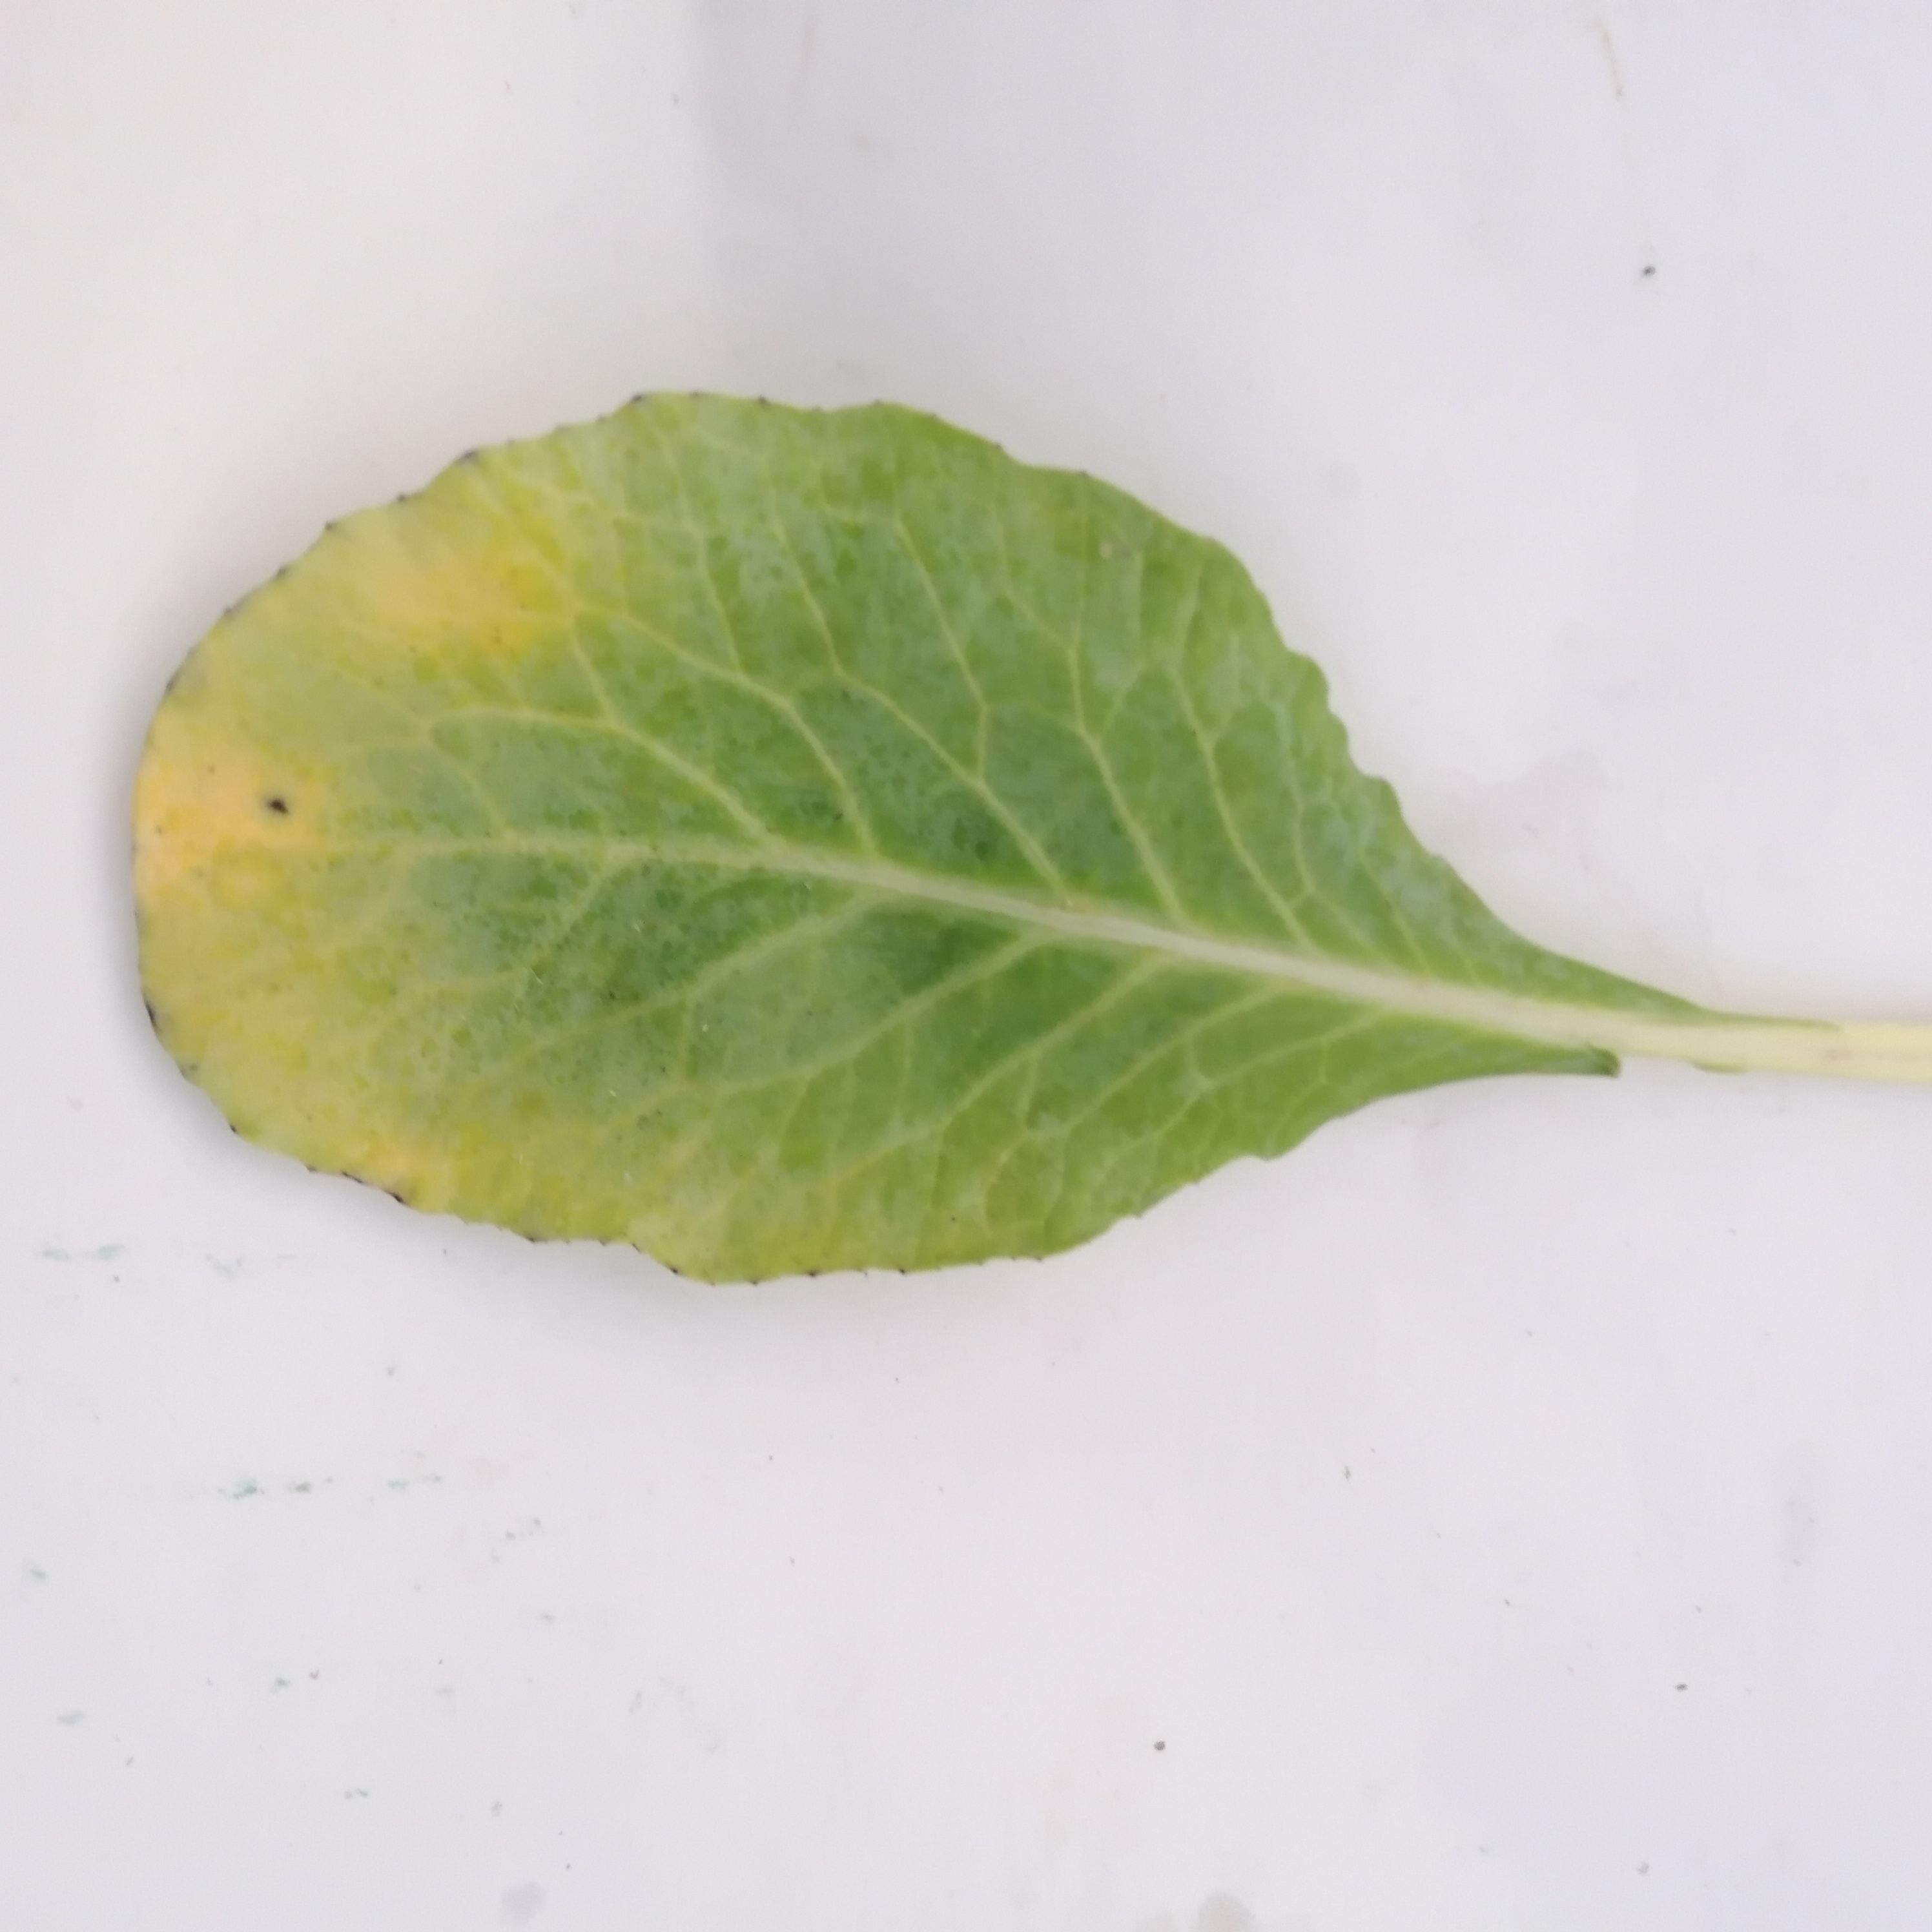
Label: Black Rot